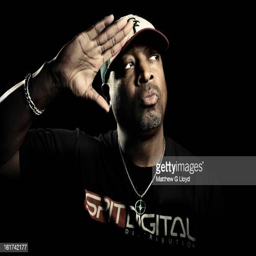
hip hop artist is photographed for the times